WNBC

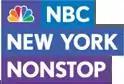
Former New York Nonstop logo from 2011 to 2012.

On December 20, 2012, WNBC and other NBC-owned stations began carrying Cozi TV. It replaced NBC (New York) Nonstop, which had been carried on digital subchannel 4.2 since 2009.